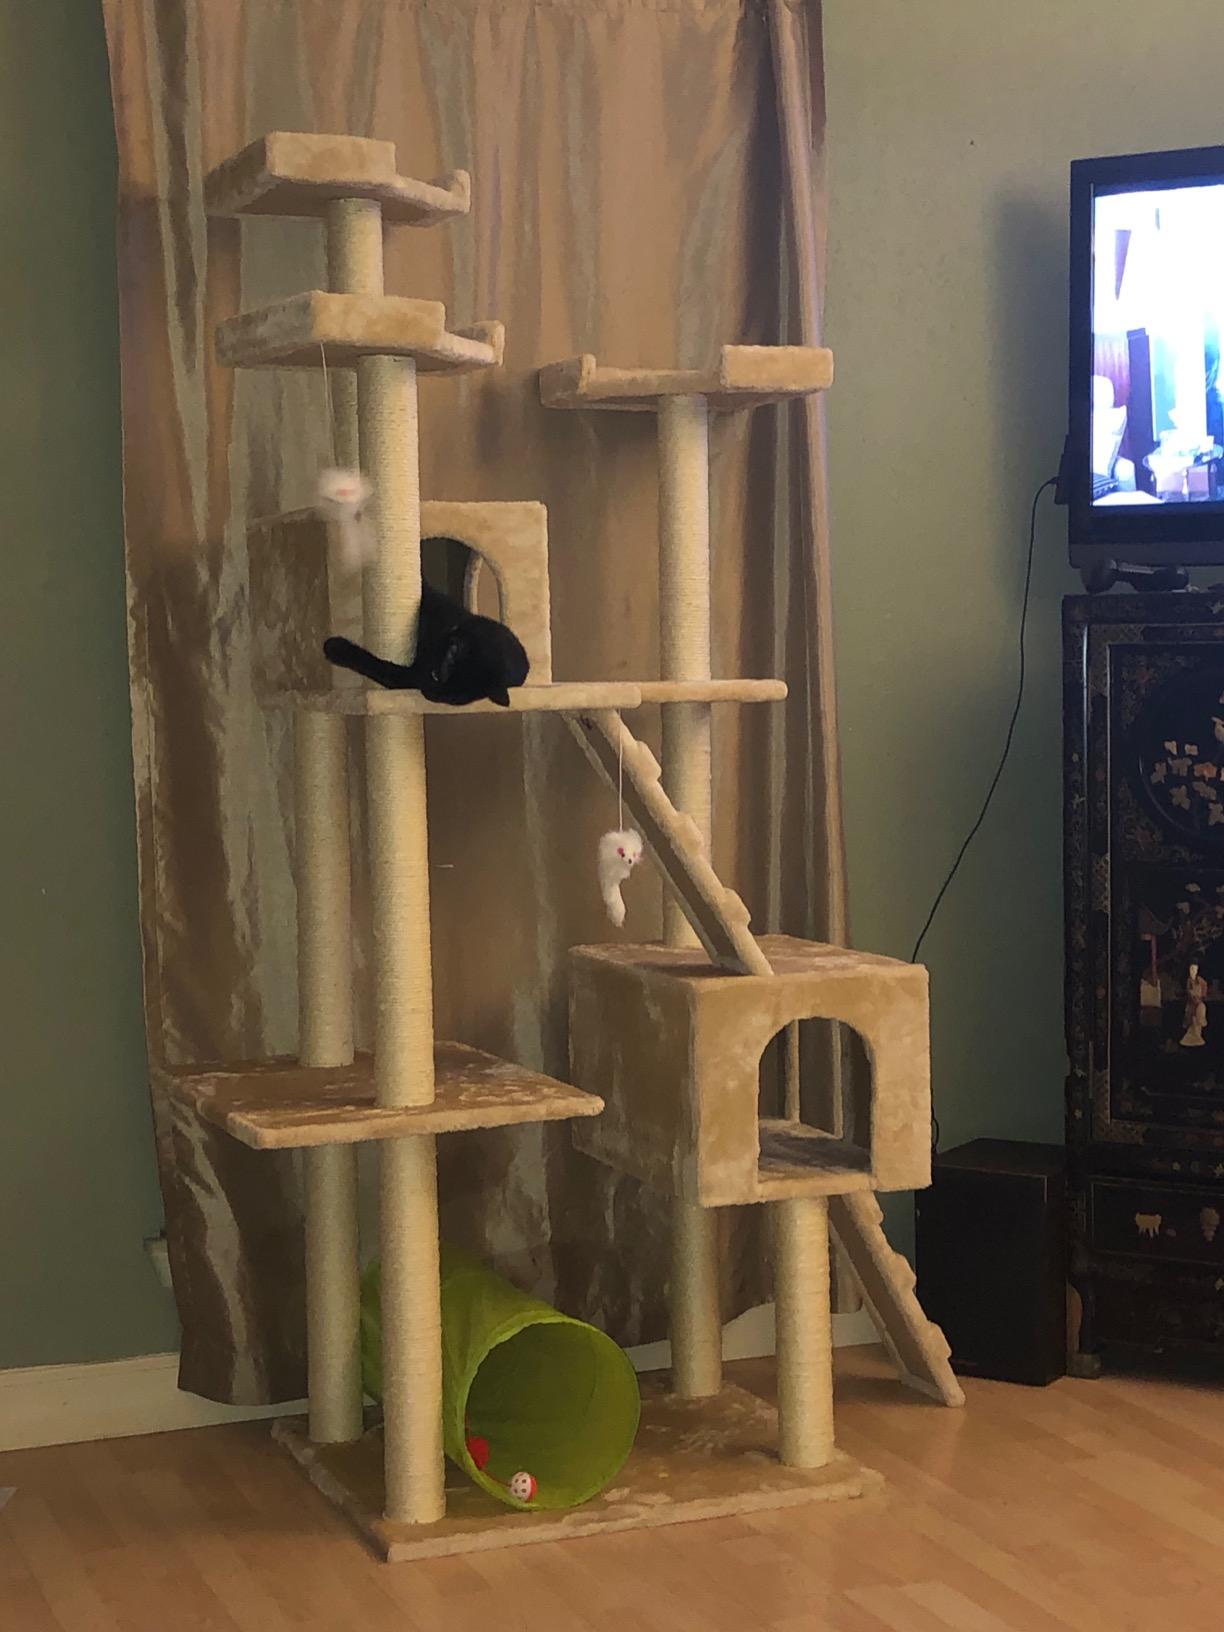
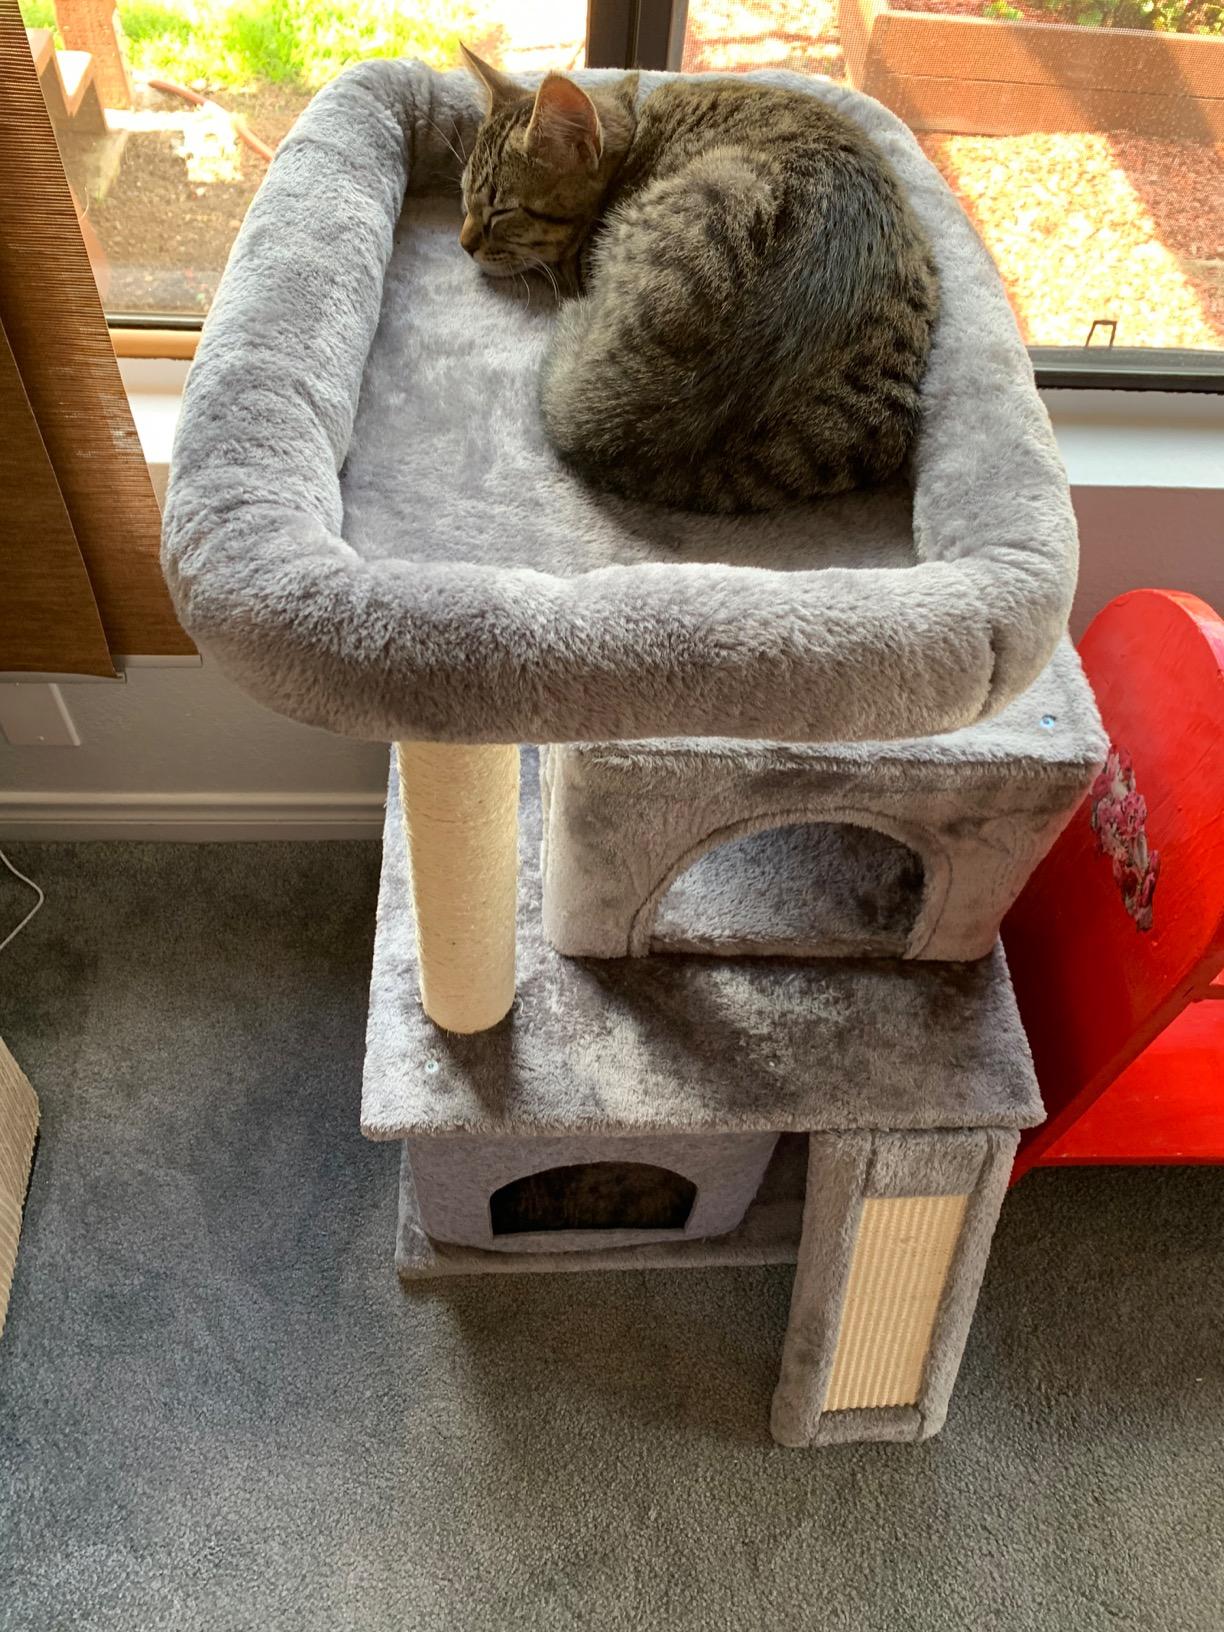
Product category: items_cat tree
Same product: no